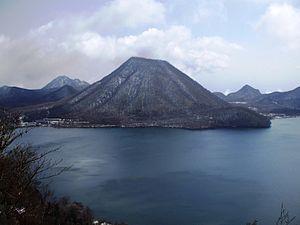
Le mont Haruna est un stratovolcan endormi situé dans la préfecture de Gunma, sur l'île d'Honshū, au Japon.
Gunma est une préfecture du Japon située dans le Kantō.